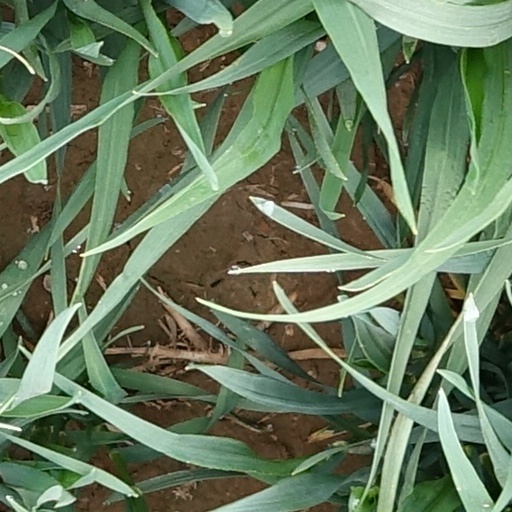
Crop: wheat